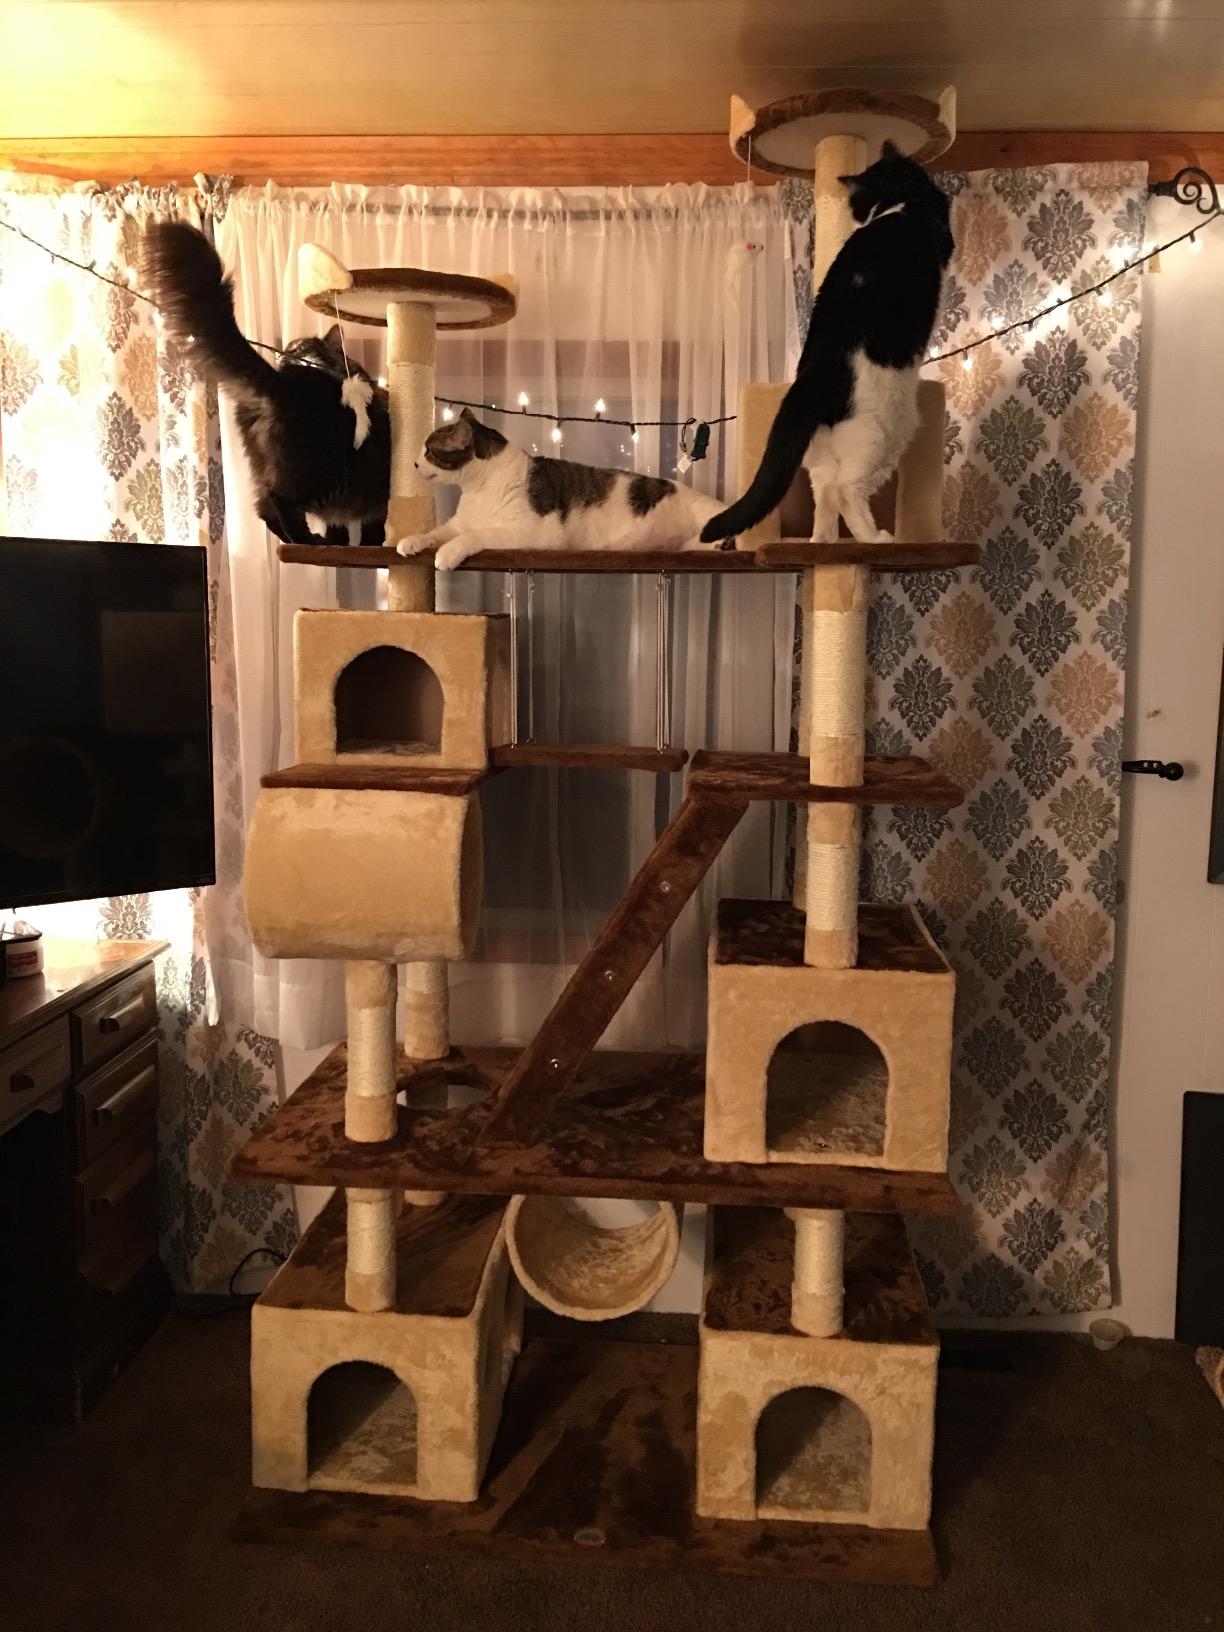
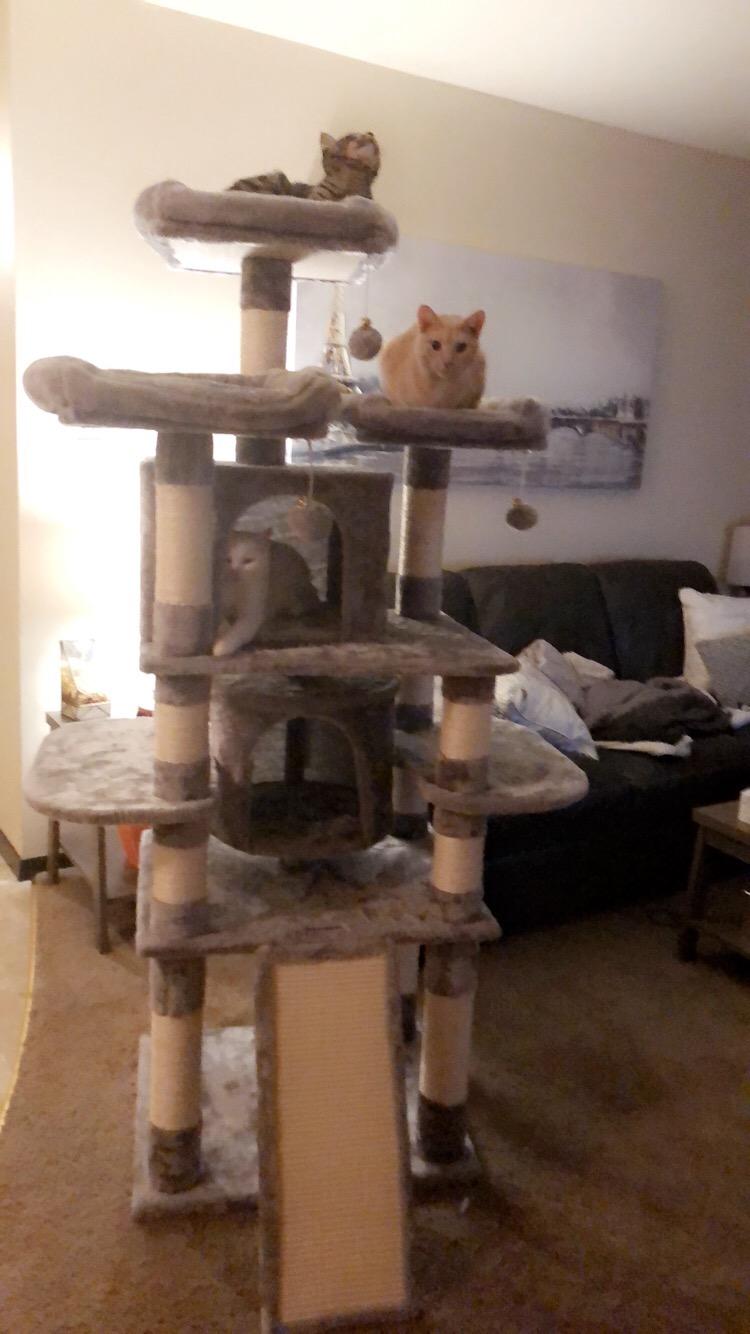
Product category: items_cat tree
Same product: no